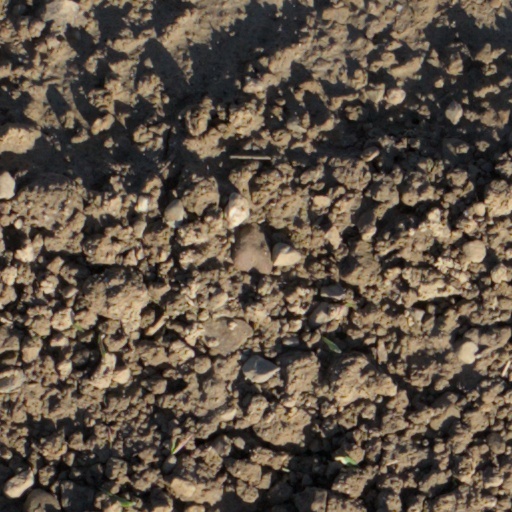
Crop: wheat